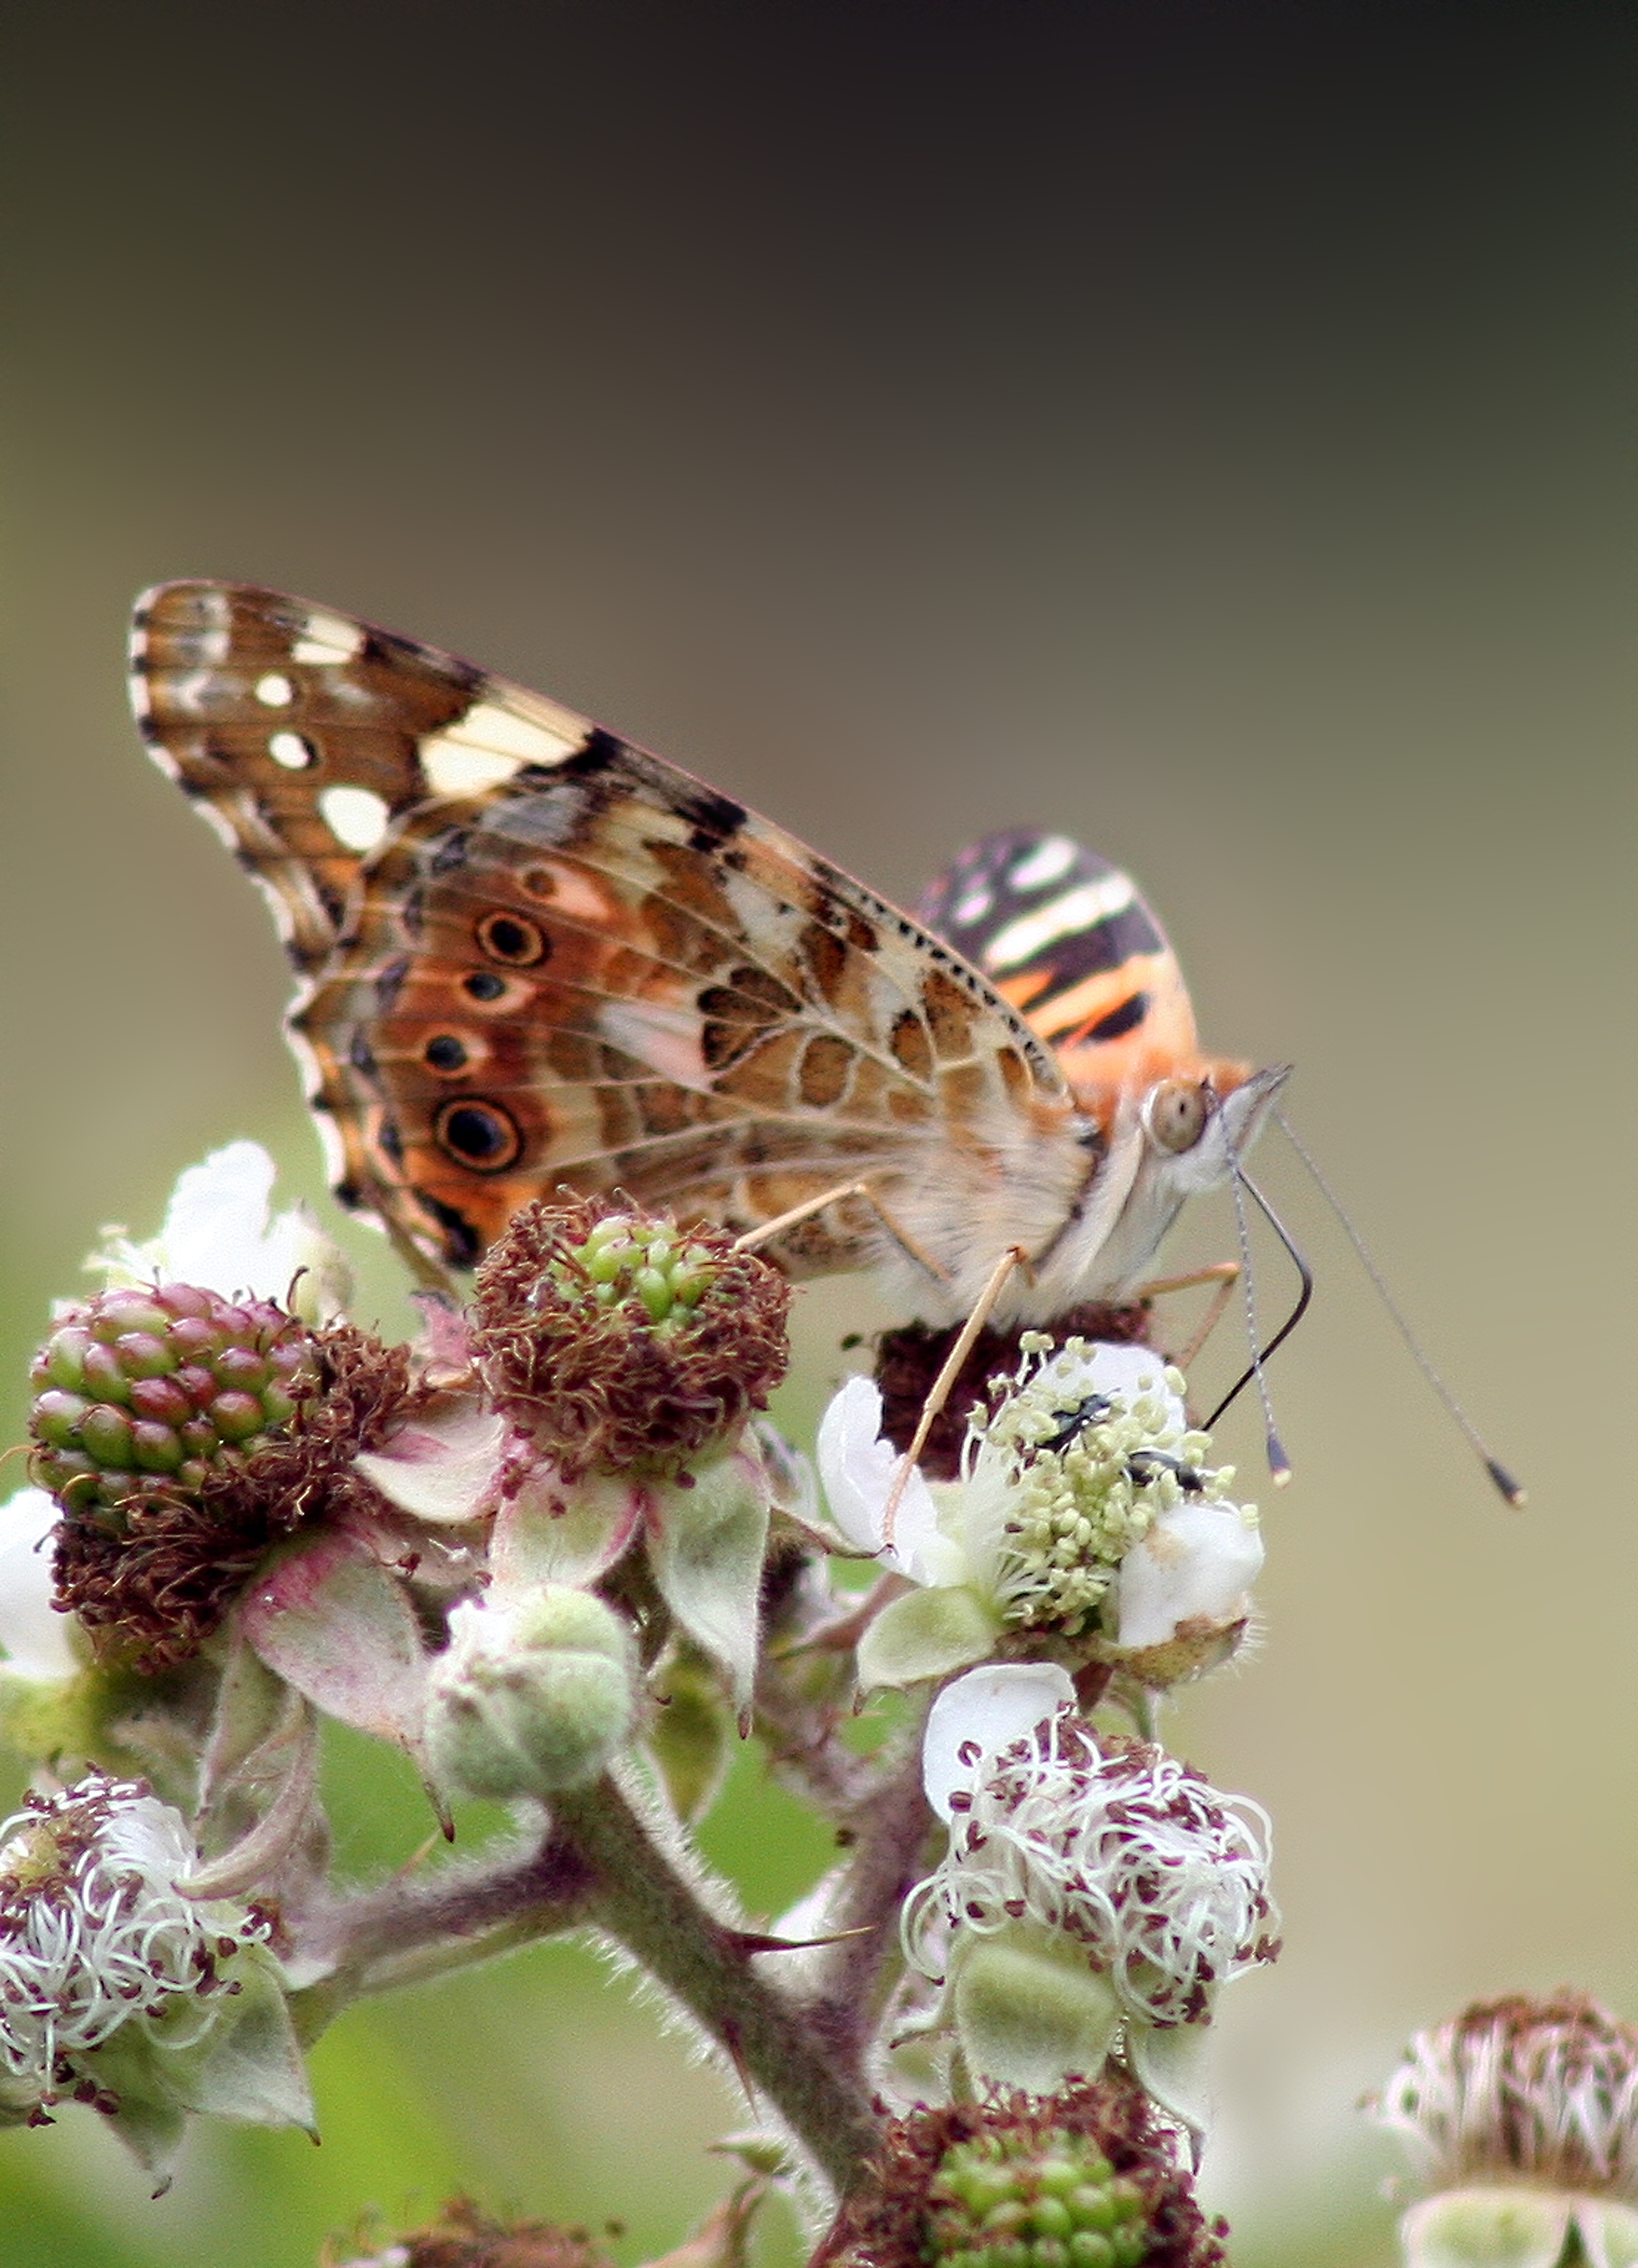
wing, photography, flower, orange, insect, macro, butterfly, flora, fauna, invertebrate, close up, nectar, antennae, macro photography, arthropod, wild raspberry, pollinator, moths and butterflies